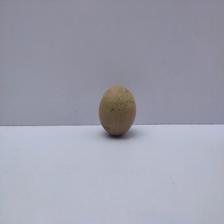
Size: Small